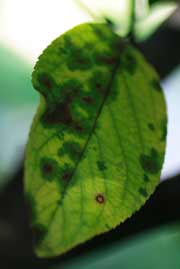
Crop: apple
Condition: scab